Duchy of Nassau

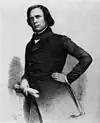
August Hergenhahn in a lithograph, 1848

After the Domain Dispute, the politics of Nassau became quiet. After the death of von Bieberstein, Nassau entered the German Zollverein in 1835, which Bieberstein had energetically resisted. In 1839, Duke William also died and his twenty-two-year-old son Adolphe replaced him as Duke. Adolphe moved his residence to the Wiesbaden City Palace in 1841 and in January 1845, he married the Russian Grand Duchess Elizabeth Mikhailovna, who died in childbirth a year later. To honour her, he had the Russian orthodox church in Wiesbaden. In 1842, Adolphe was one of the founding members of the Mainz Adelsverein, which was intended to establish a German colony in Texas, but was not successful.